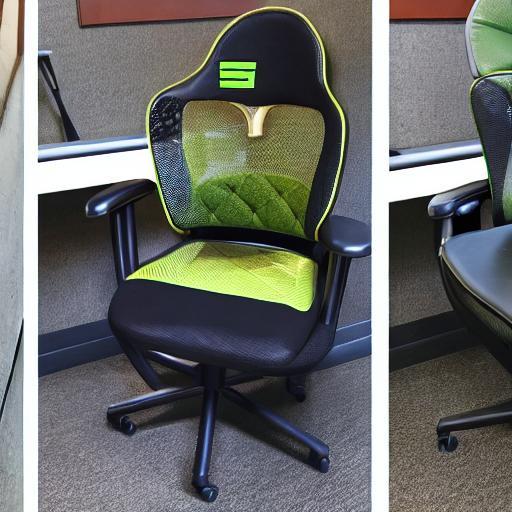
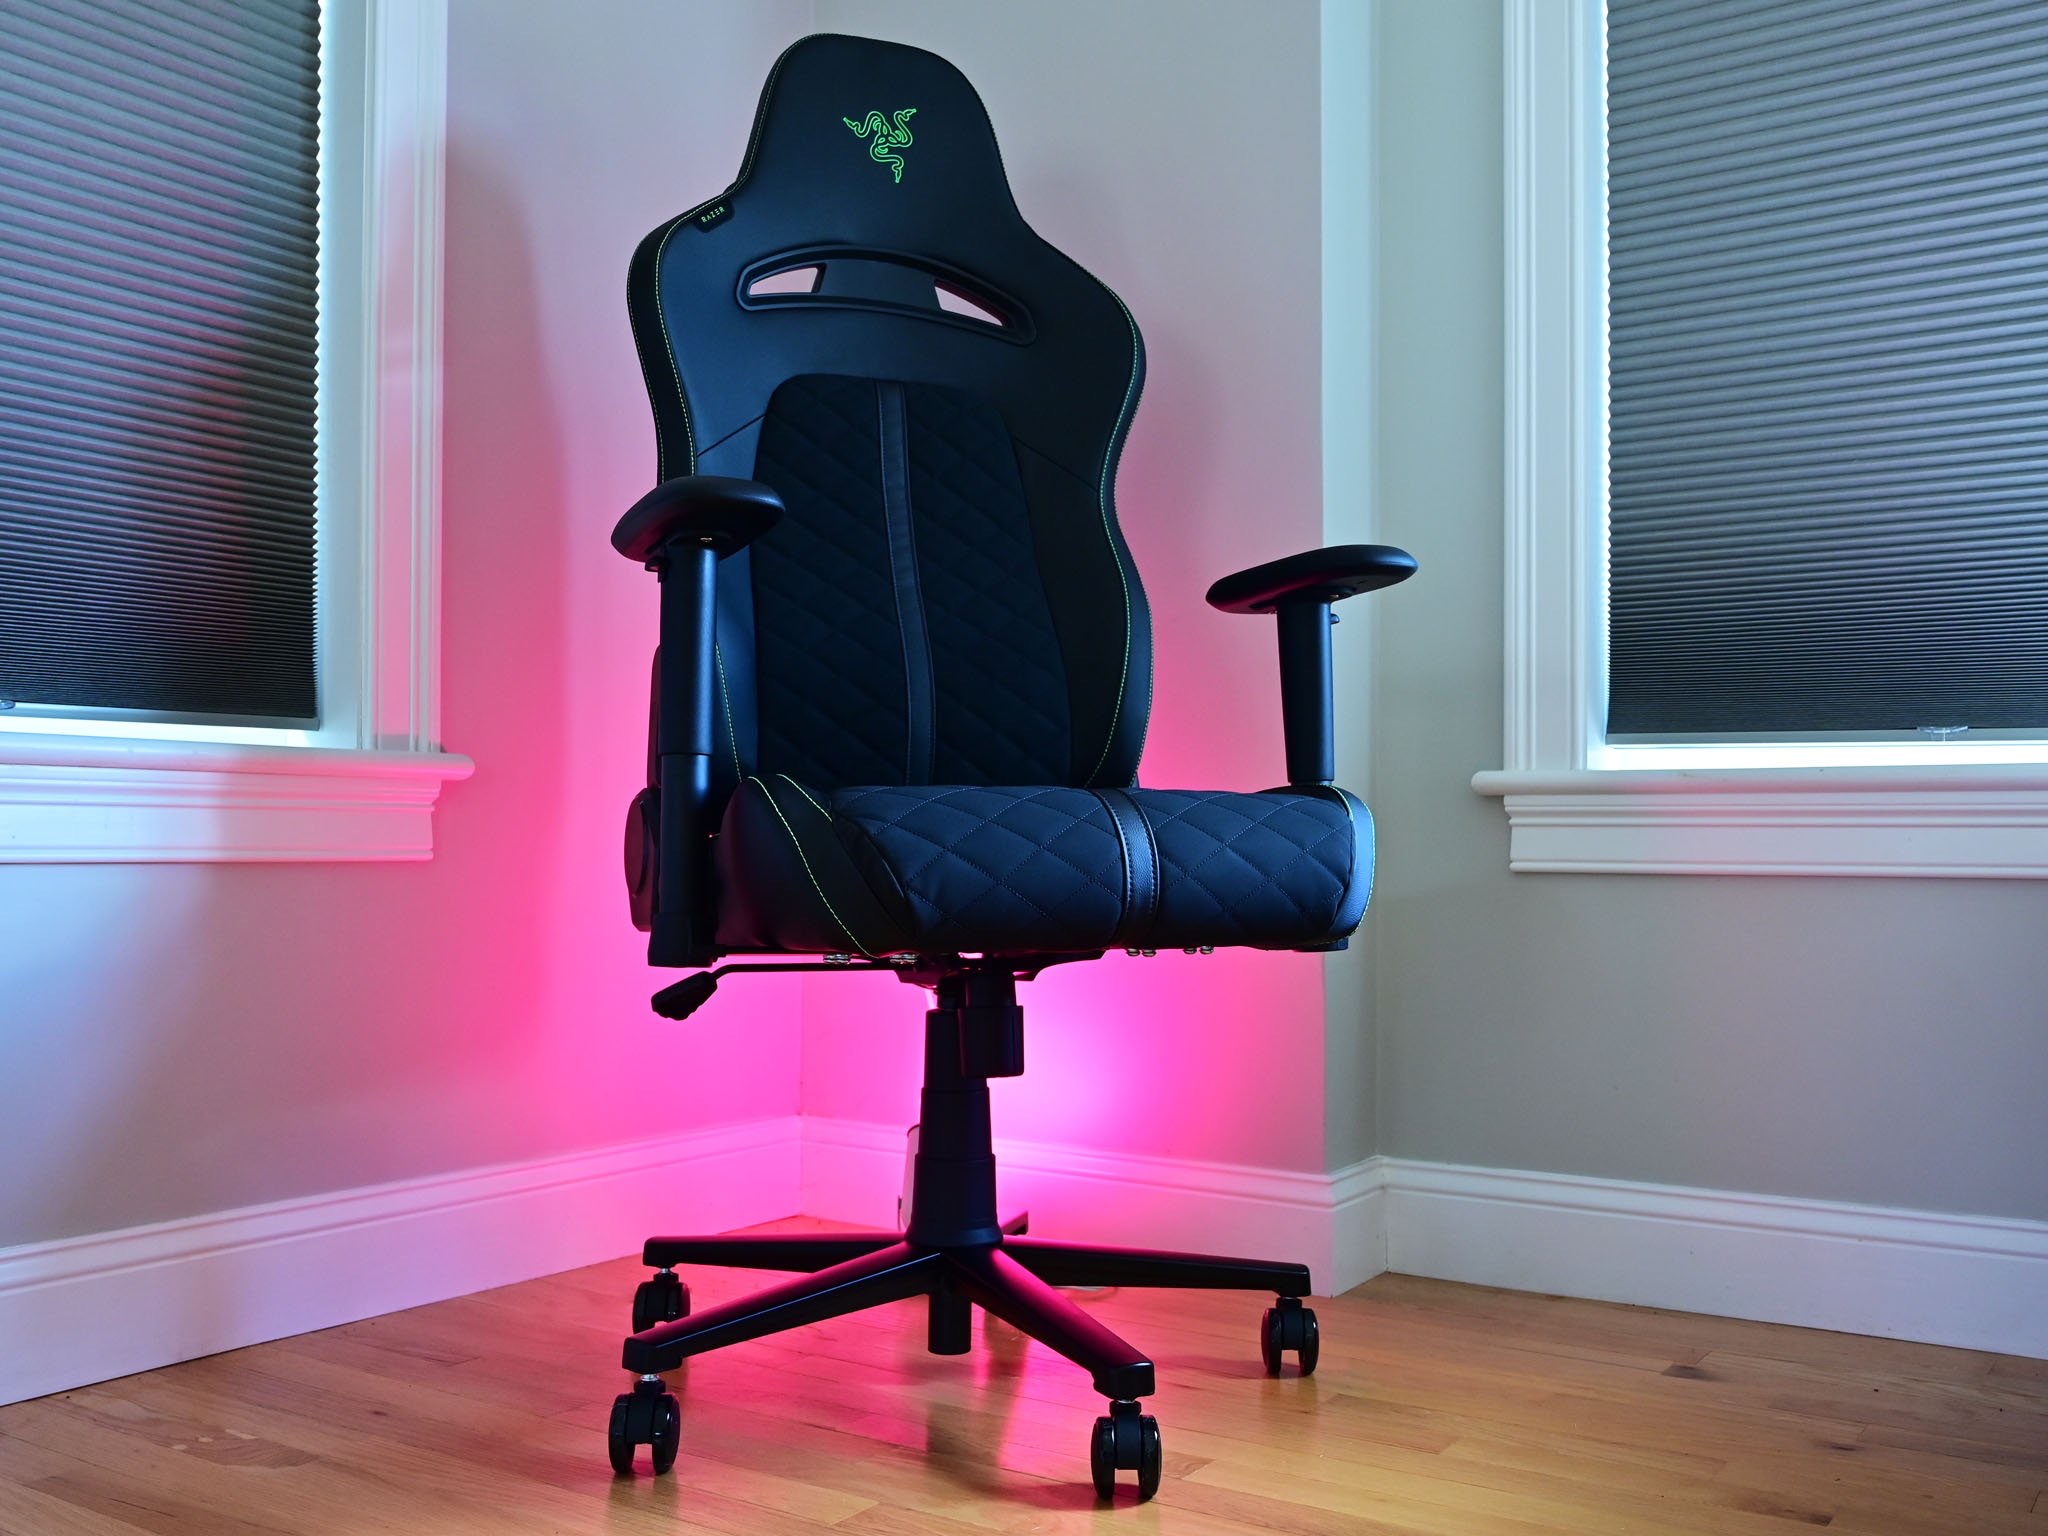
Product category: items_chair
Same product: no